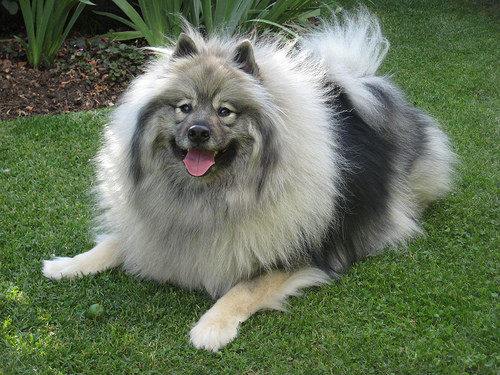
Breed: keeshond